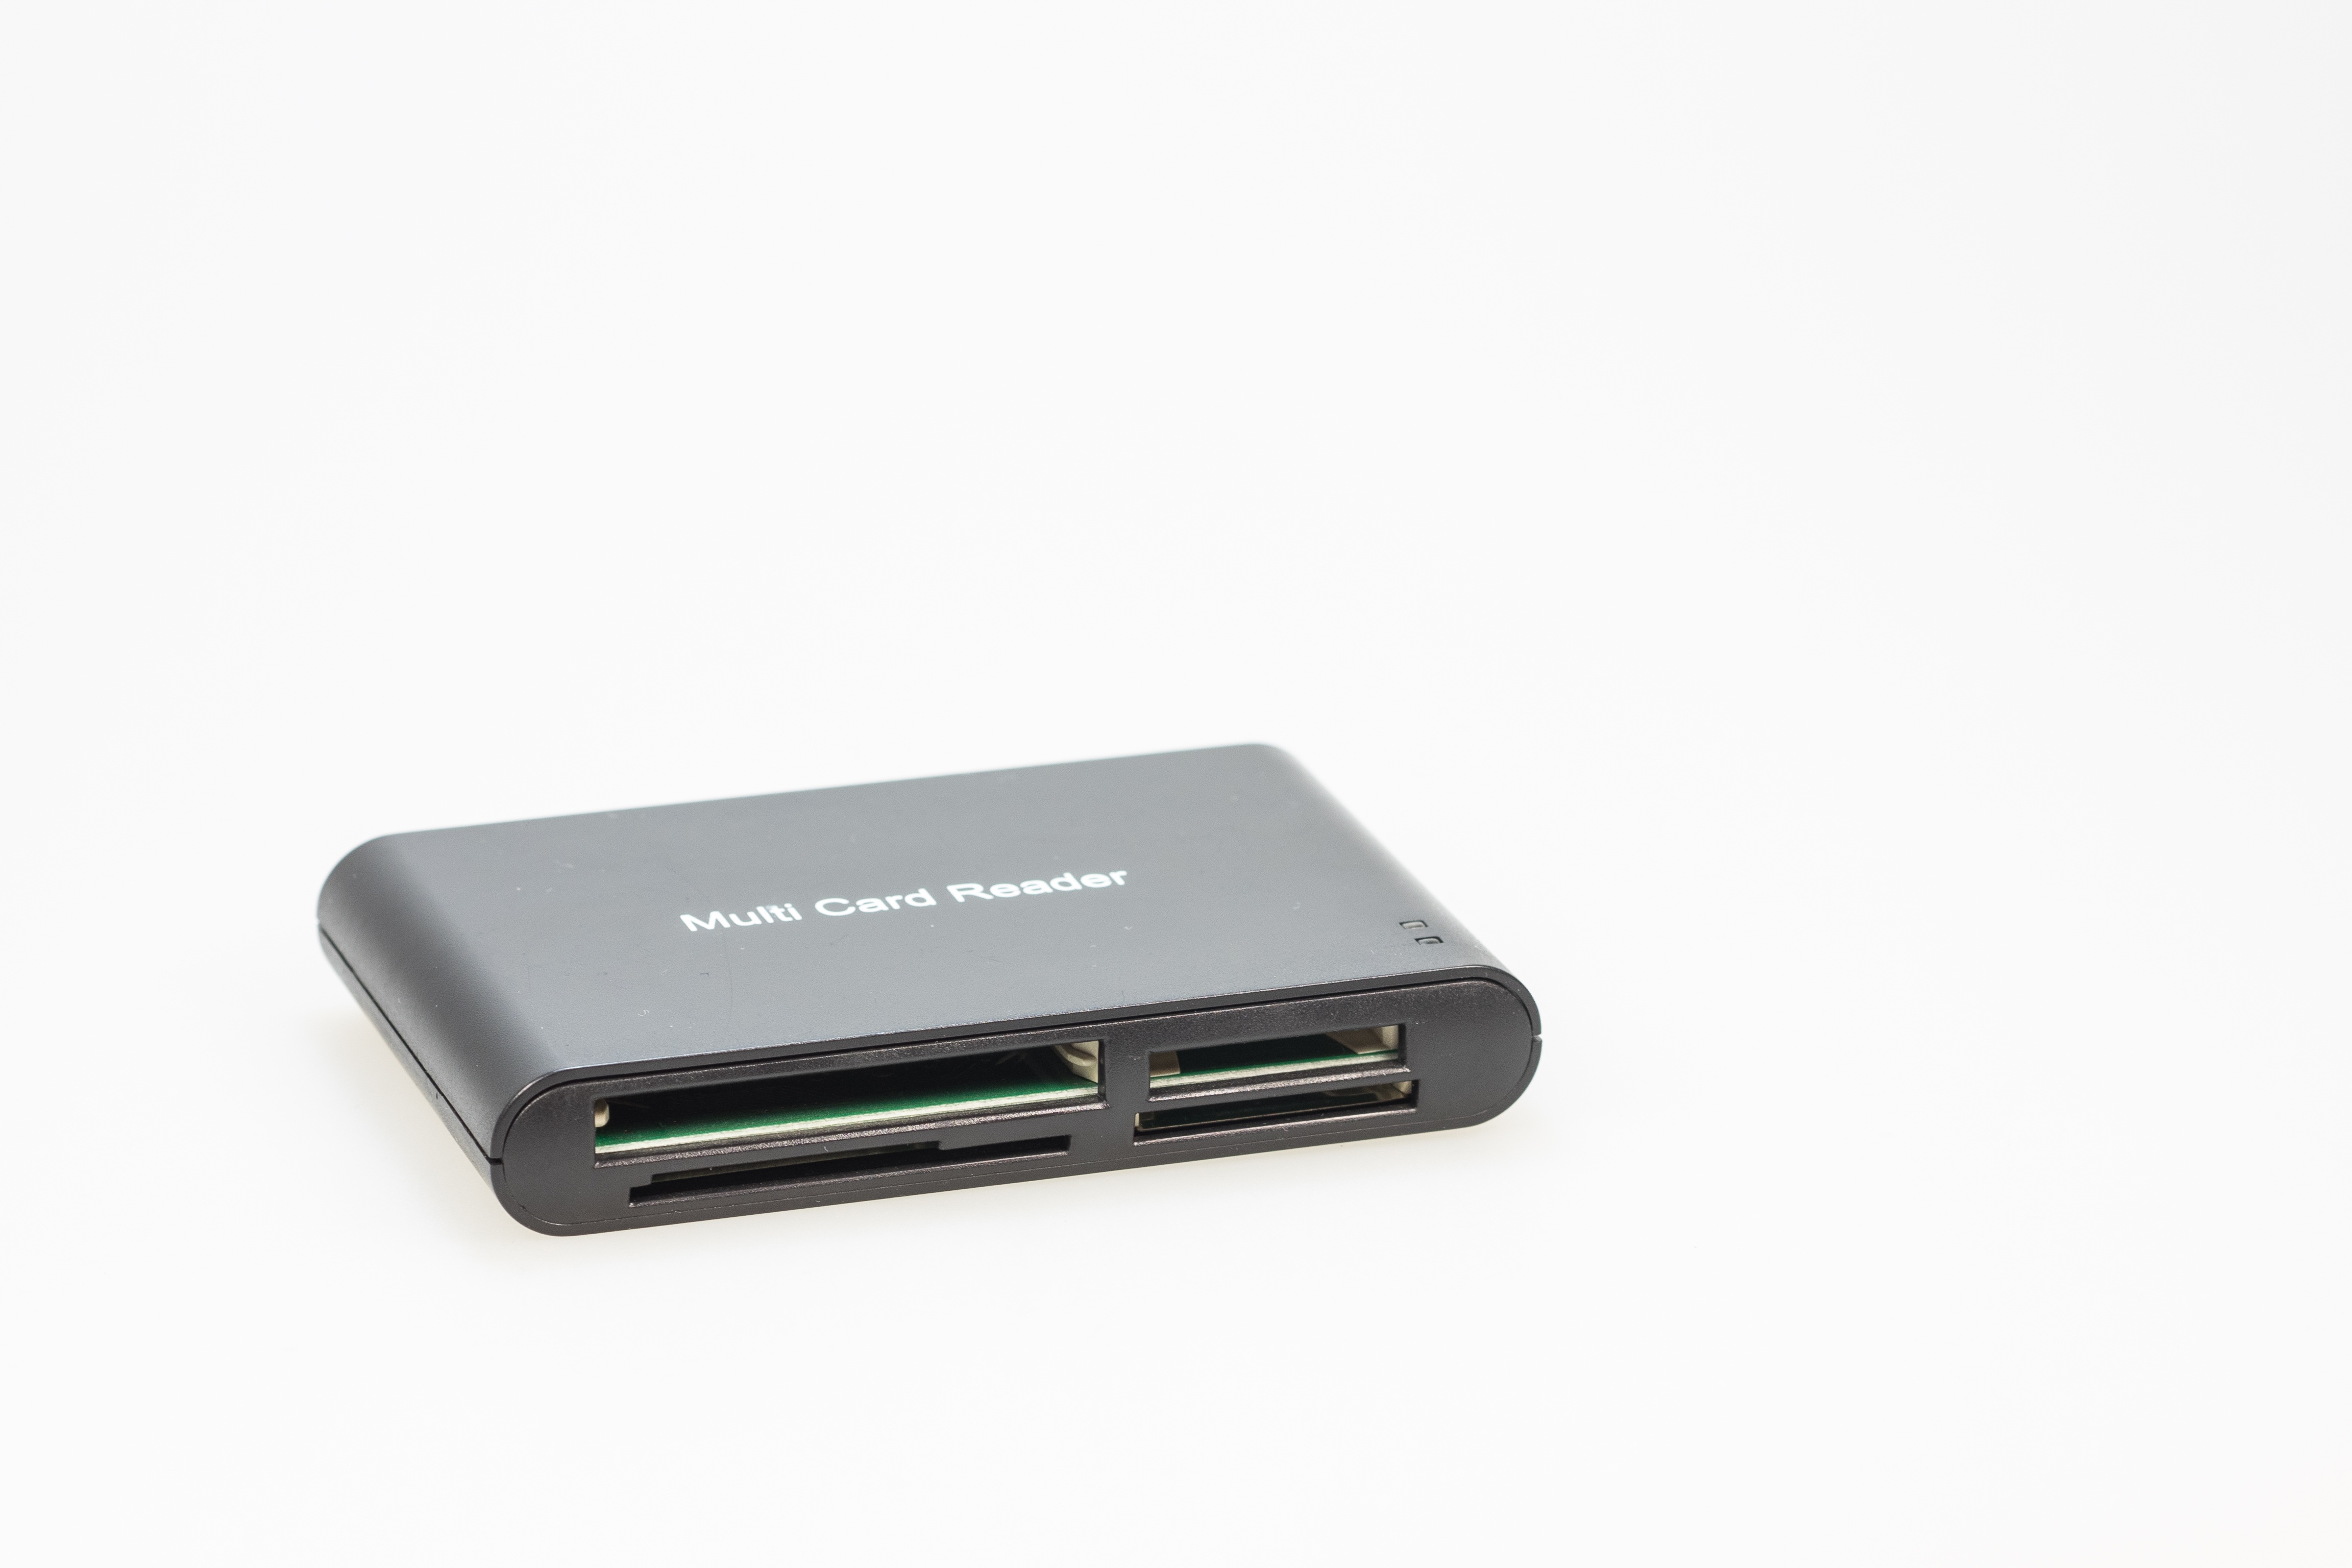
technology, cable, macro, black, card, electronics, accessories, multi, hardware, usb, connection, multimedia, periphaerie, data processing, cut out, sd, electronic device, electronics accessory, coumputer, card reader, cf, compact flash